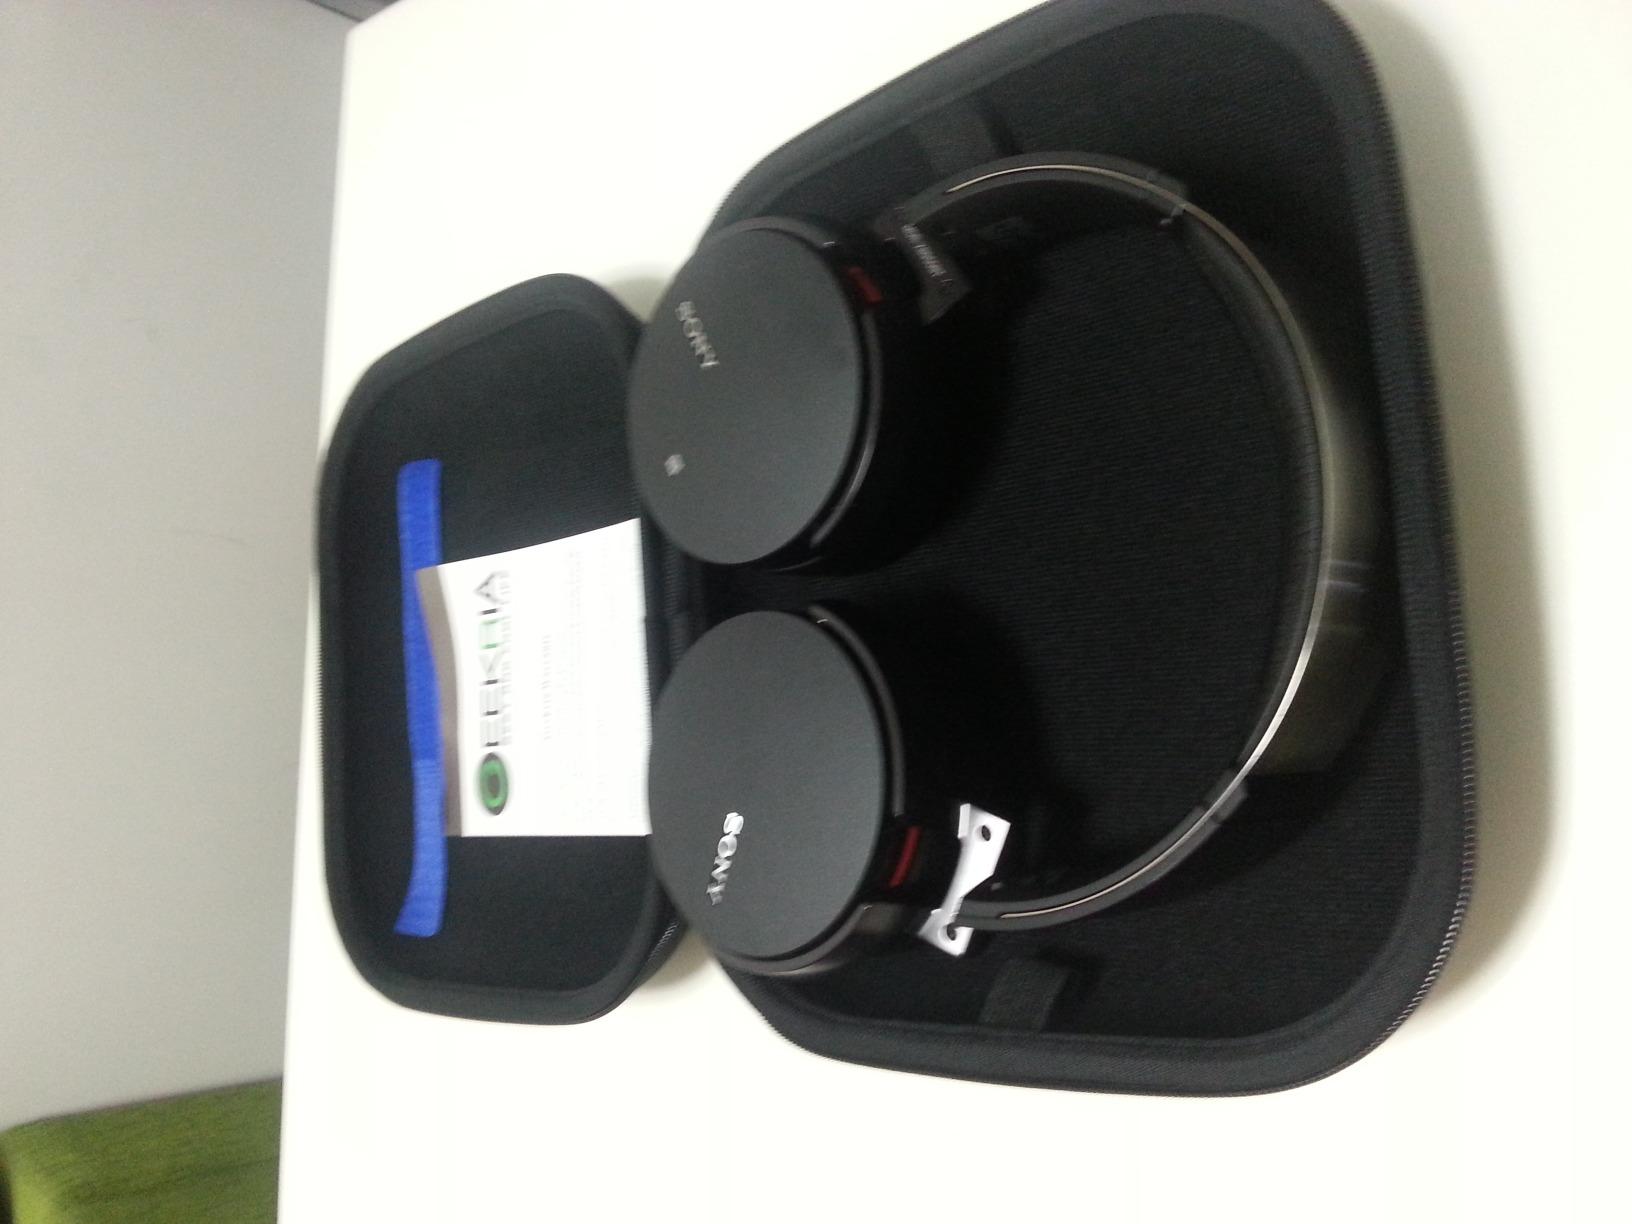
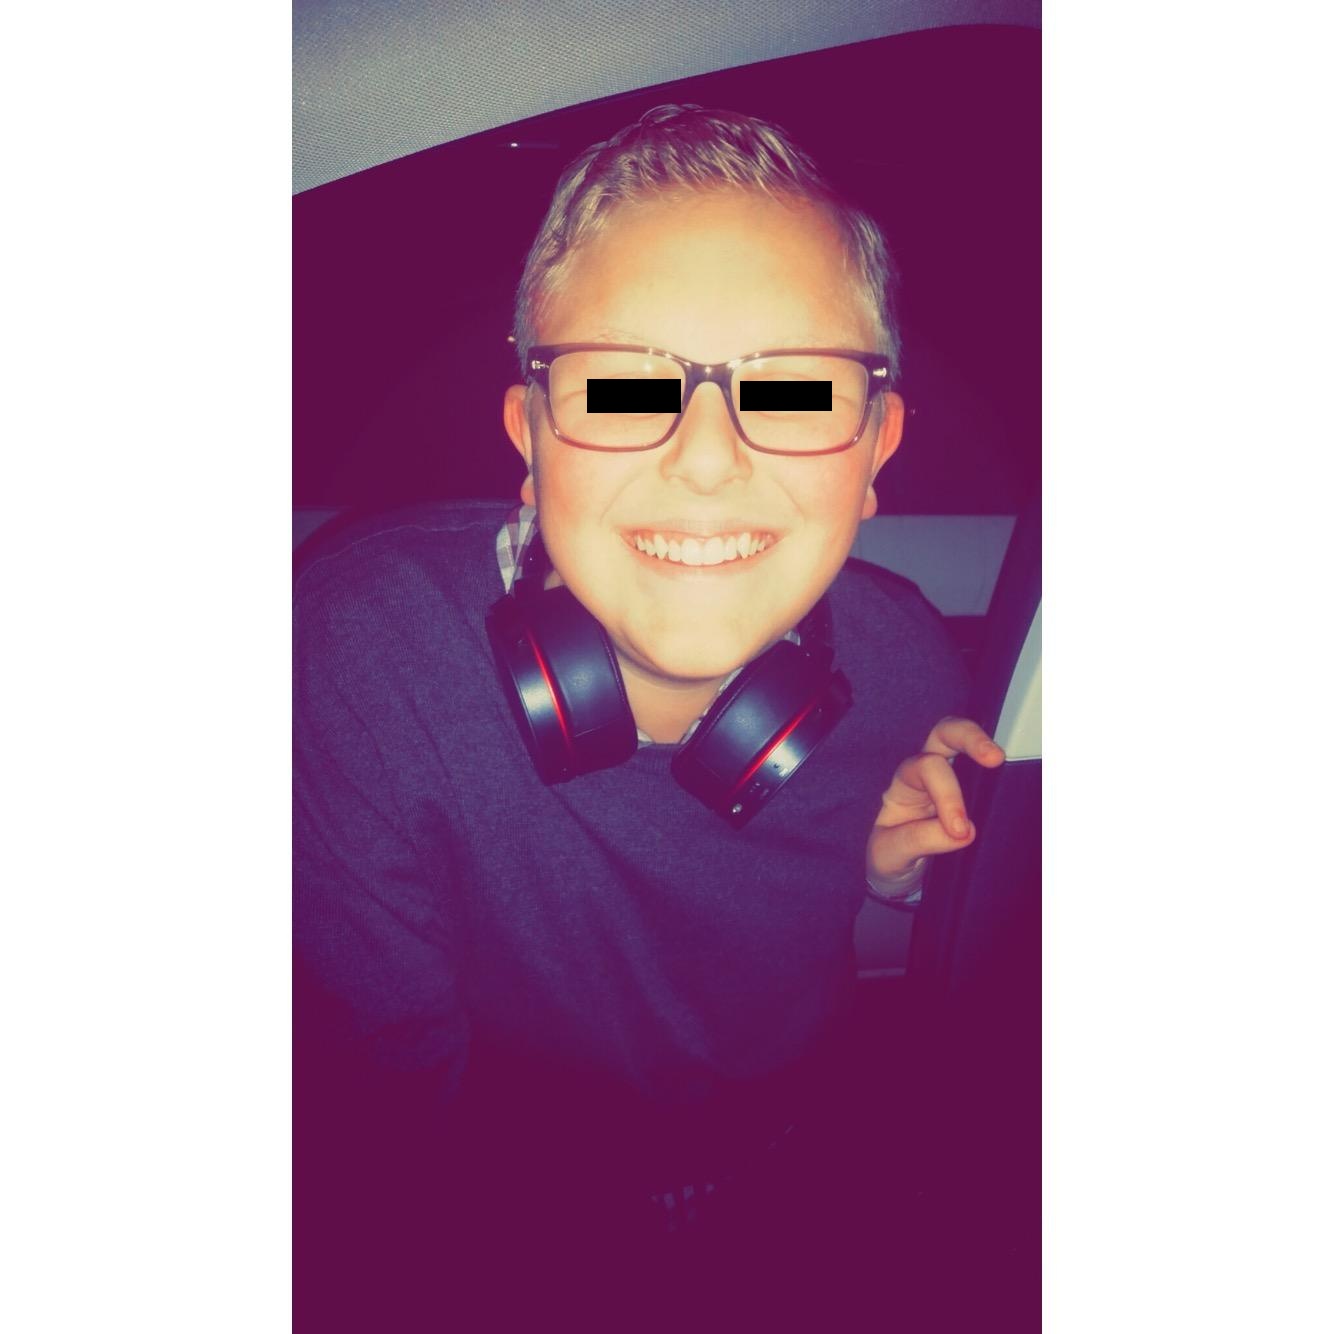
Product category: headphones
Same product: yes